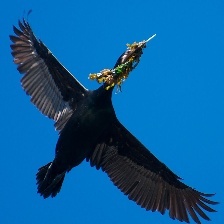
Species: BRANDT CORMARANT
Scientific name: PHALACROCORAX PENICILLATUS